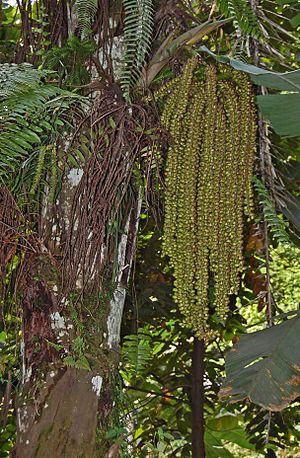
Arenga est un genre de la famille des Arecaceae comprenant 25 espèces natives des régions tropicales du sud et du sud-est de l'Asie.